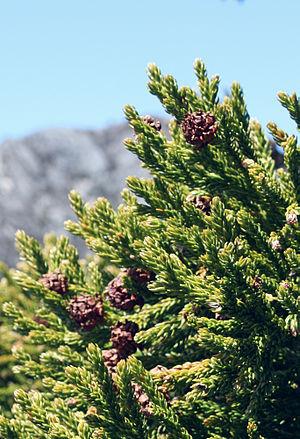
Athrotaxis selaginoides est une espèce de conifères de la famille des Cupressacées.